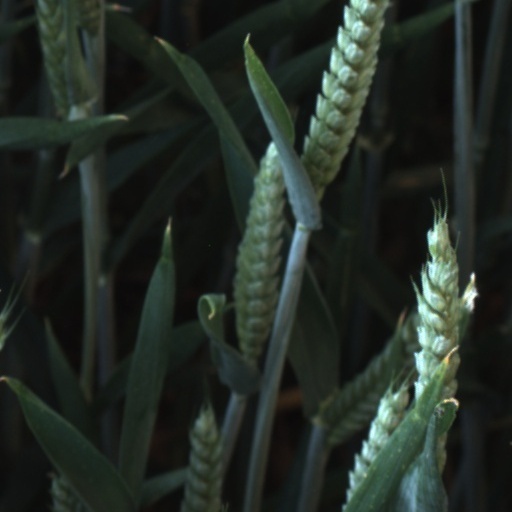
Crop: wheat